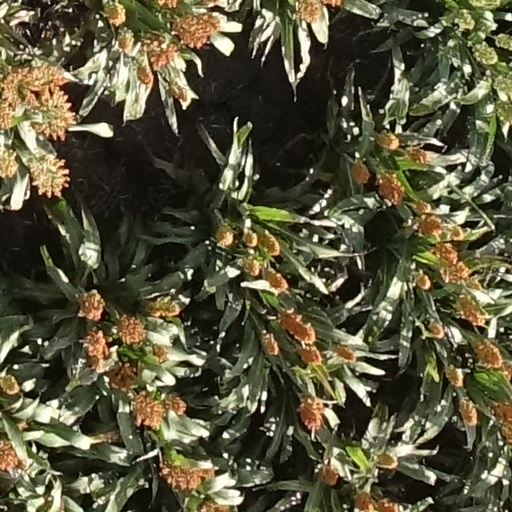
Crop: sorghum